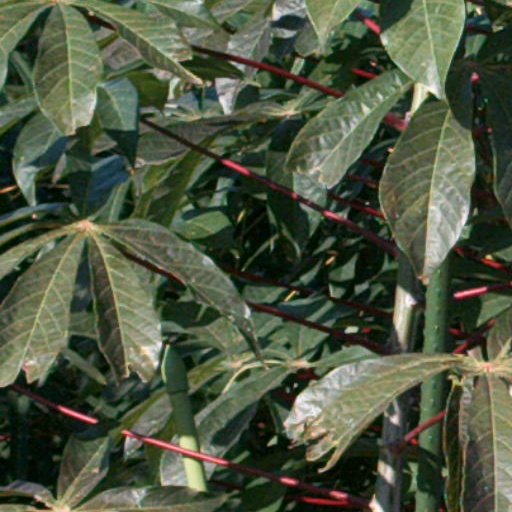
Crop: cassava